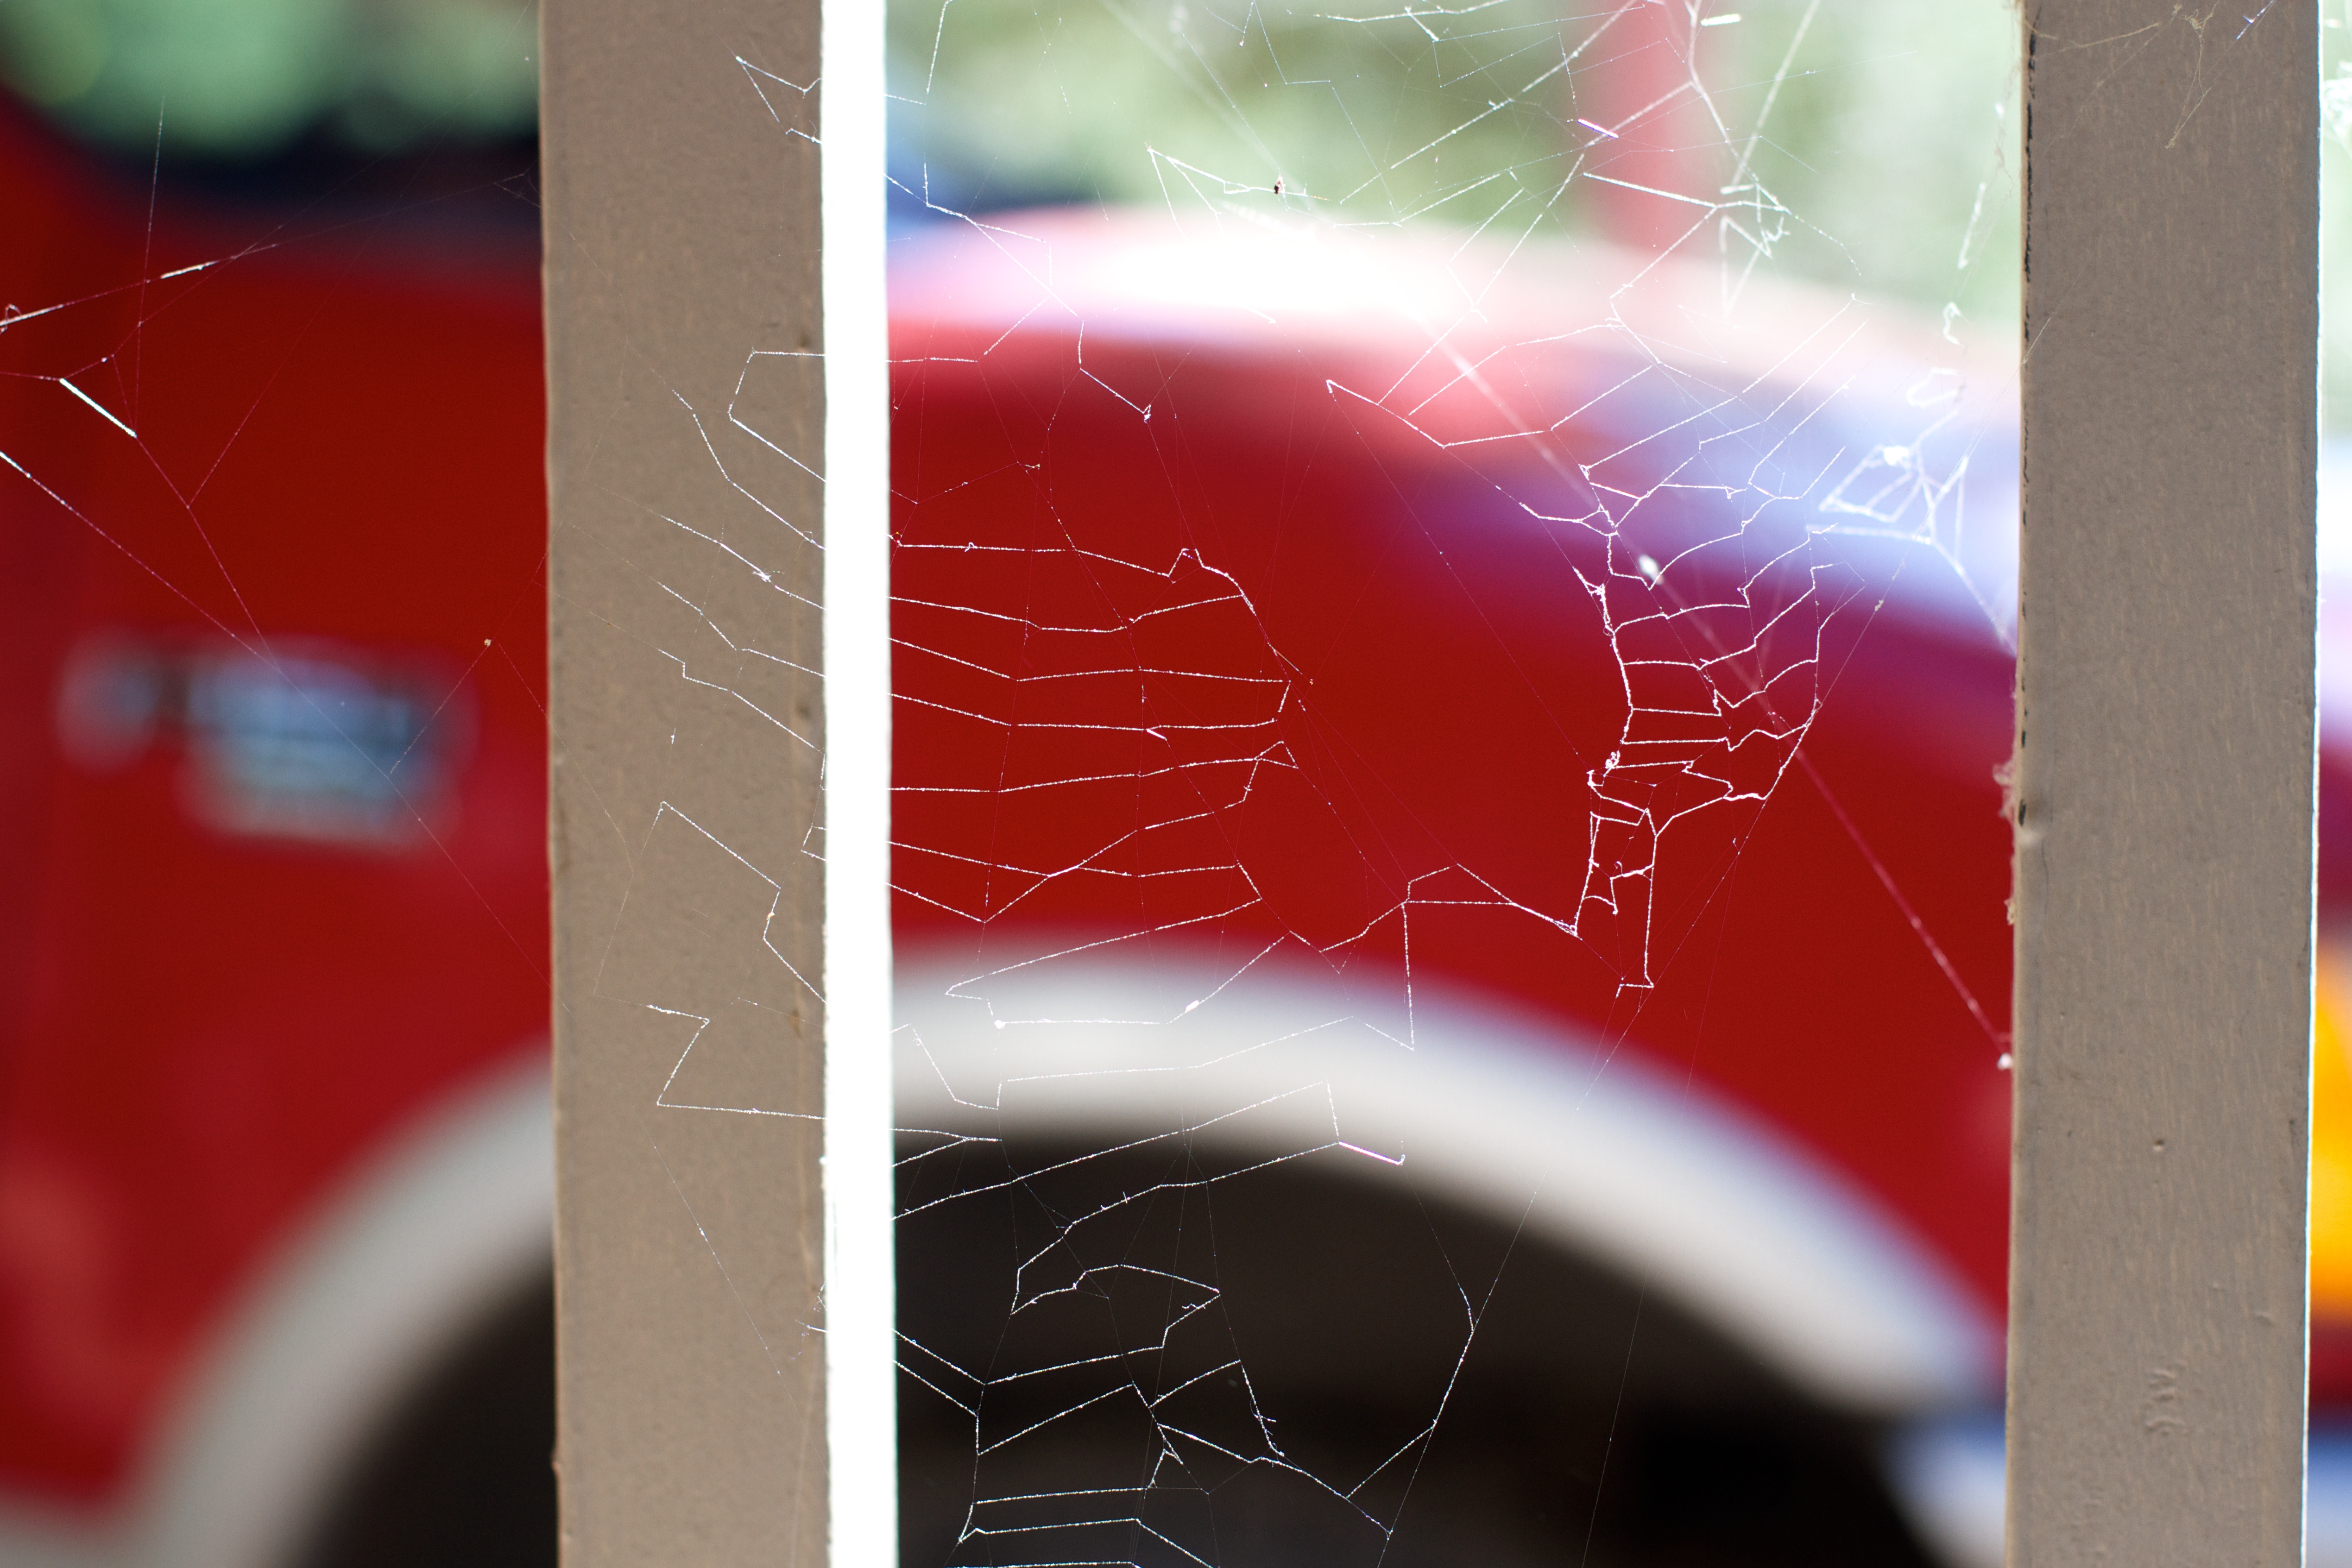
light, window, glass, web, red, color, circle, image, organ, shape, screenshot, computer wallpaper